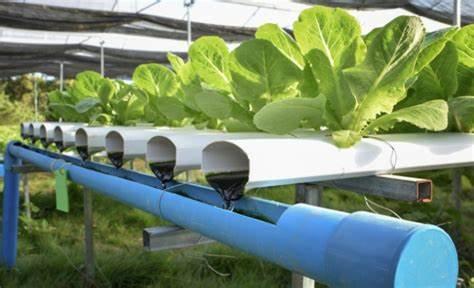
Mimea ya [cs]lettuce[cs]ikikuwa kwenye mfumo wa kilimo kidogo unaotumia mabomba ya (cs)PVC(cs) yenye matundu. Mfumo huu unaendeshwa chini ya paa la kivuli likionyesha  njia ya kisasa ya endelevu wa kilimo.